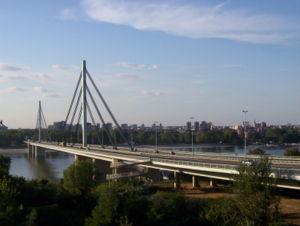
Le présent article recense les ponts à haubans les plus remarquables au monde, dont la portée de la travée principale est supérieure à 300 mètres, classés par pays et regroupés par continents.
Novi Sad est une ville et une municipalité de Serbie située dans la province autonome de Voïvodine et dans le district de Bačka méridionale. Selon les données du recensement de 2011, la ville intra muros compte 231 798 habitants, la municipalité 307 760 et le territoire métropolitain de Novi Sad, appelé Ville de Novi Sad, 341 625.
Le pont de la Liberté est situé à Novi Sad, la capitale de la province autonome de Voïvodine, en Serbie. Il traverse la Danube et appartient à la catégorie des ponts haubanés. Construit en 1981, il a été détruit lors du bombardement de la ville par l'OTAN le 4 avril 1999. Il a été reconstruit à l'identique de 2003 à 2005 et a de nouveau été ouvert à la circulation le 7 octobre 2005. Il a été conçu par l'ingénieur civil Nikola Hajdin, qui est aussi l'actuel président de l'Académie serbe des sciences et des arts.